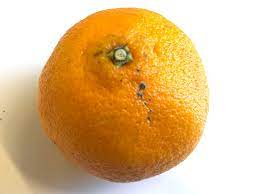
Label: Orange